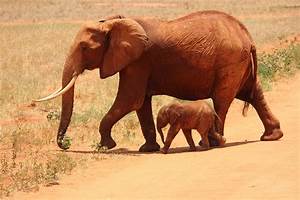
Label: elephant